T. P. O'Connor

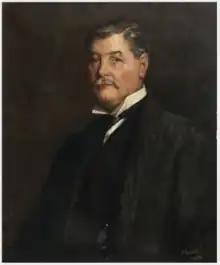

Thomas Power O'Connor, PC (5 October 1848 – 18 November 1929), known as T. P. O'Connor and occasionally as Tay Pay (mimicking the Irish pronunciation of the initials "T. P."), was an Irish nationalist politician and journalist who served as a Member of Parliament (MP) in the House of Commons of the United Kingdom of Great Britain and Ireland for nearly fifty years.